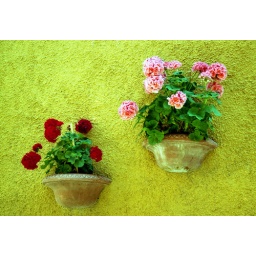
Another flower in the wall